Peugeot

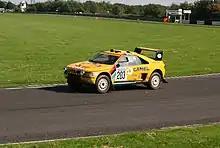
Peugeot 405 Turbo 16, 1989 and 1990 winner of the Dakar Rally, with Ari Vatanen

Peugeot presented a new concept hybrid electric sports sedan at the 2008 Paris Motor Show called the Peugeot RC HYmotion4. Similar to the drivetrain model used in the upcoming Chevrolet Volt, the RC concept promises the ability to run solely on electric power for extended periods, with a hybrid electric powertrain filling in the gaps when extra range is needed. The RC HYmotion4 includes a 70-kW electric motor at the front wheels. The Peugeot Prologue HYmotion4 was also shown at the 2008 Paris show and is in many ways the opposite of the RC HYmotion4 concept. The Prologue puts the internal combustion engine up front and runs on diesel instead of gasoline, with the electric motor going at the back.